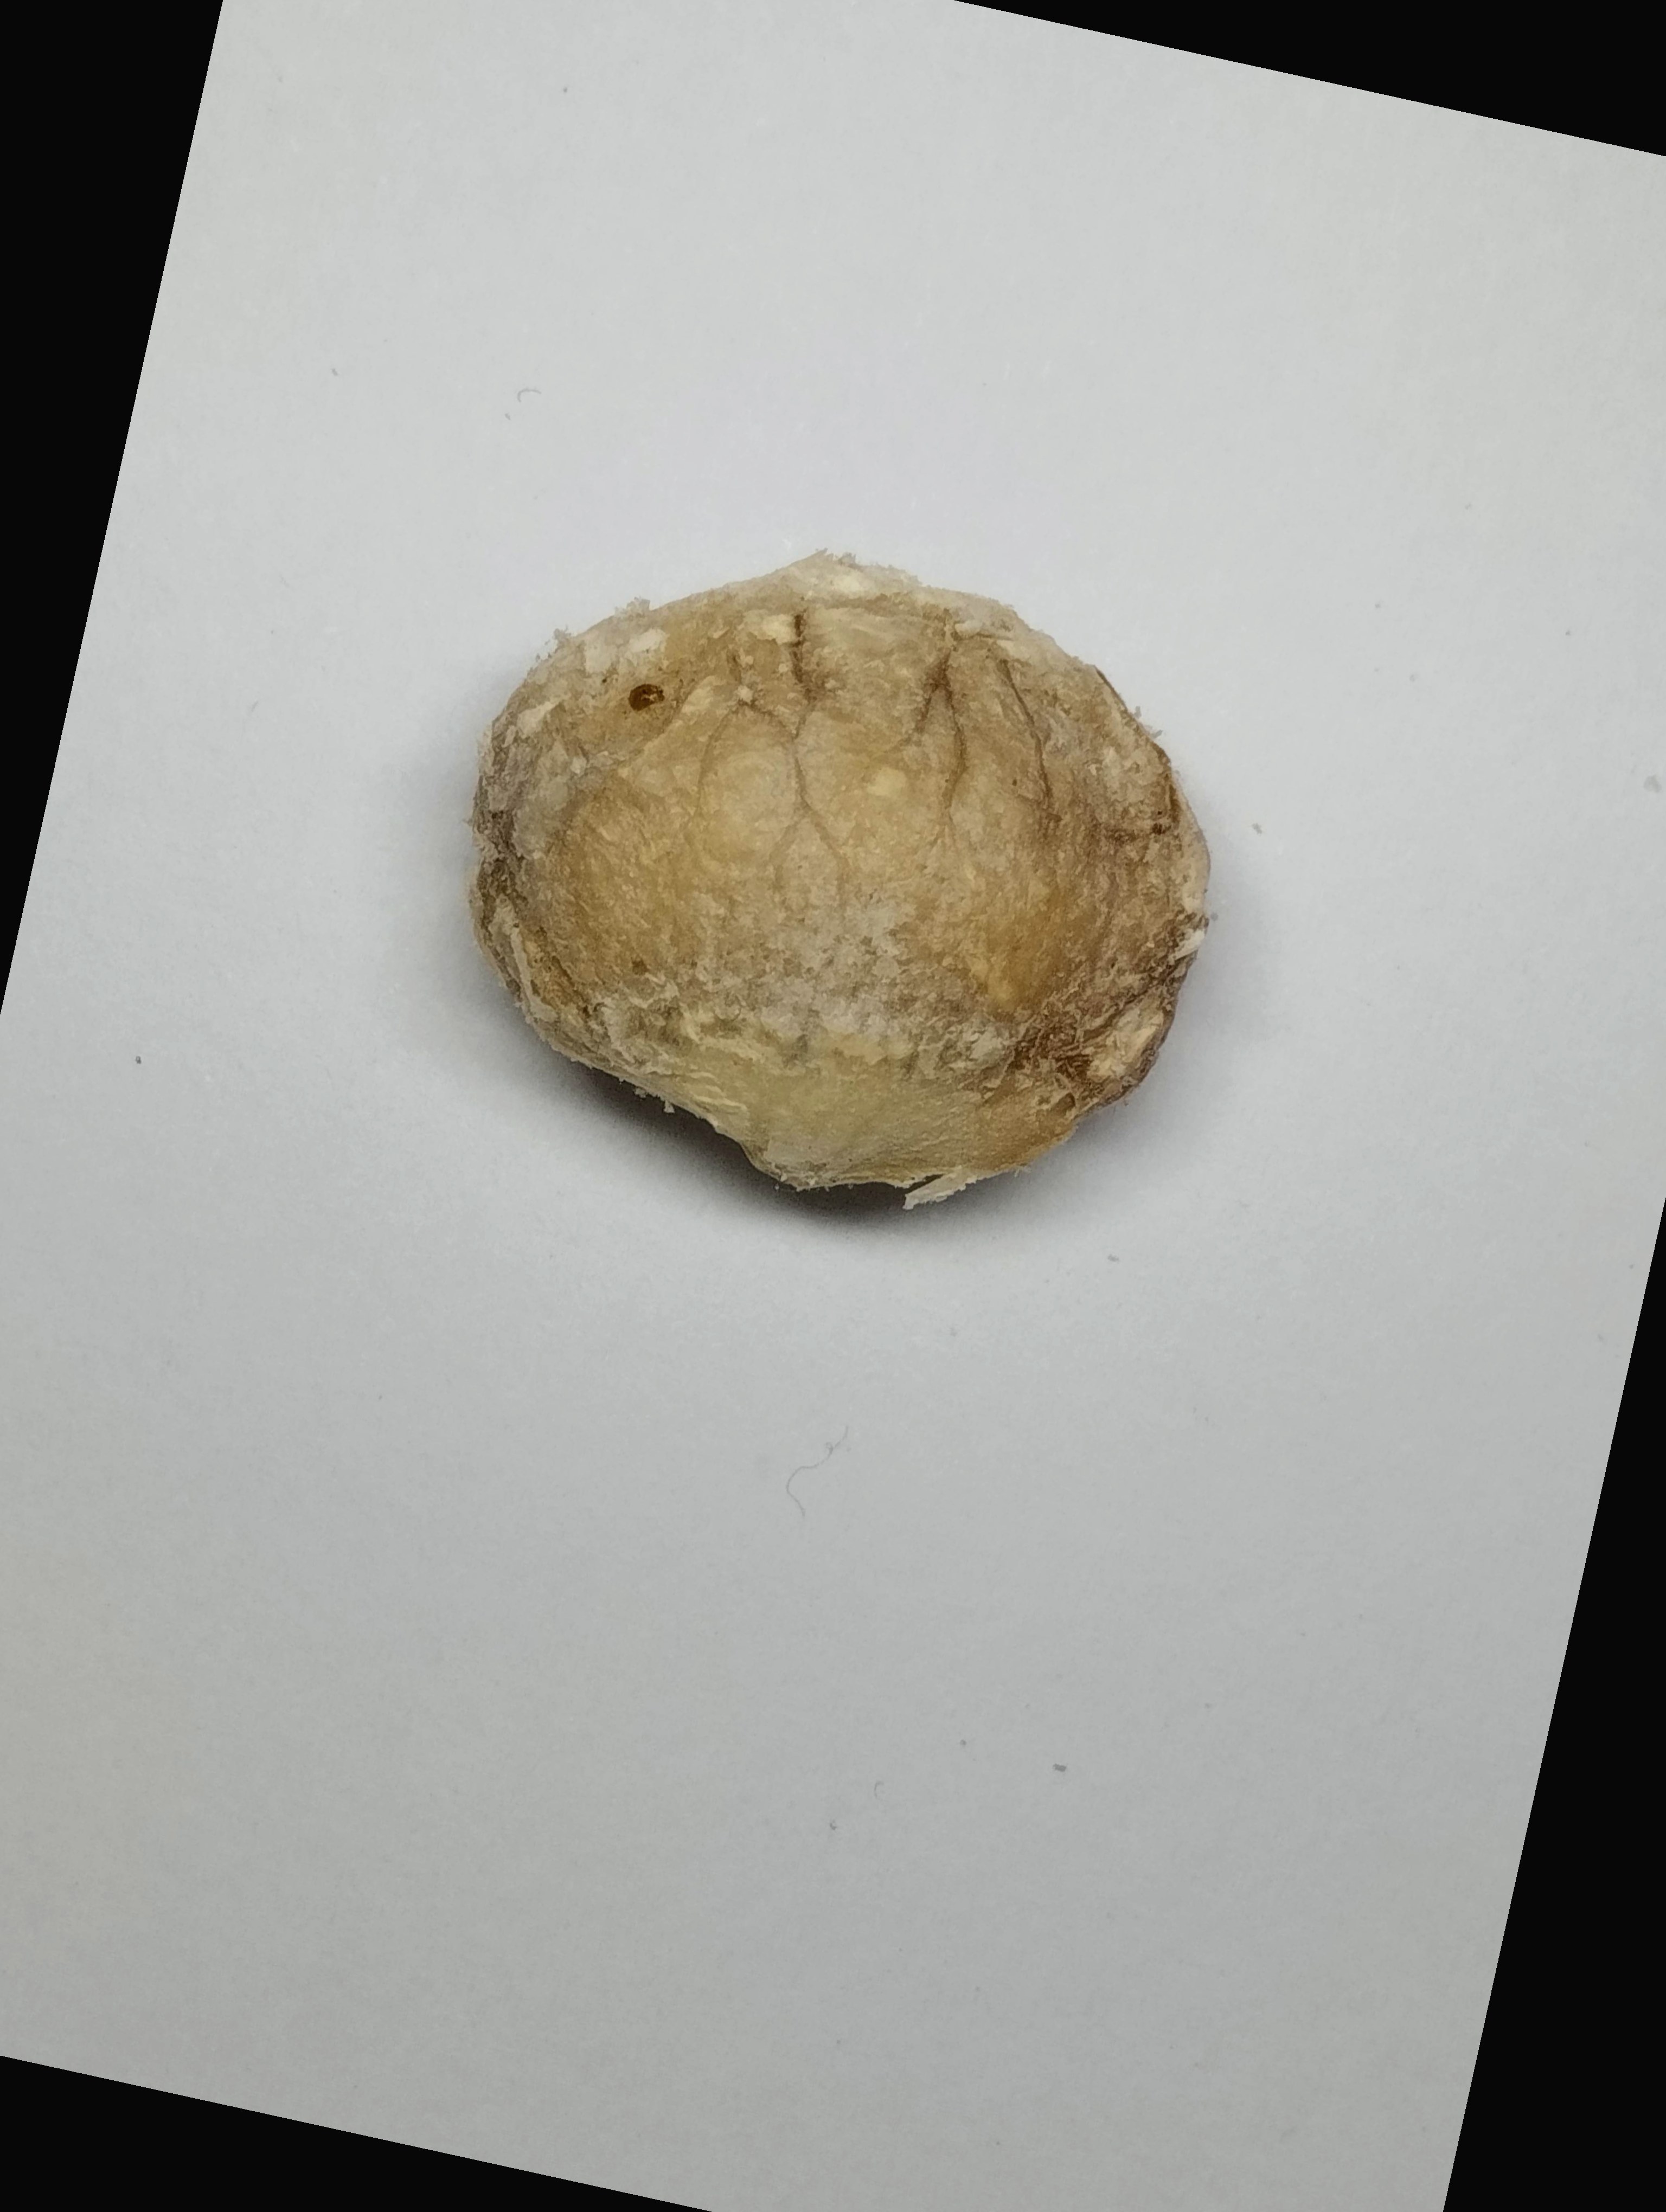
Label: rusak (damaged seed)